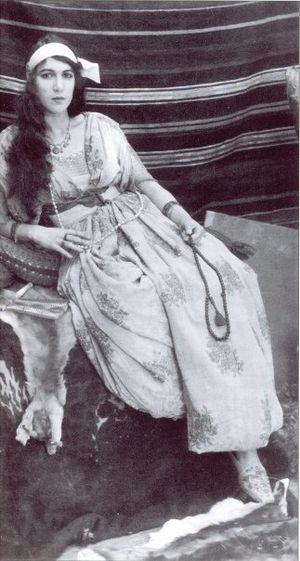
Photo de l'actrice Haydée Tamzali.
Haydée Tamzali, née Haydée Chikli le 23 août 1906 à Tunis et morte le 20 août 1998 dans la même ville, est une actrice tunisienne.